Lutyens Bungalow Zone

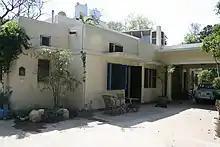
One of Lutyens' bungalows in Delhi.

Lutyens Bungalow Zone or LBZ spreads over an area of in Lutyens' Delhi, with bungalows (houses) for government ministers, officials and their administrative offices, since the British Raj. The zone stretches up to Lodi Road in the south.